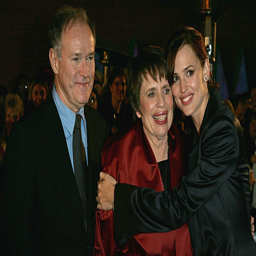
actor and her parents attends the premiere .